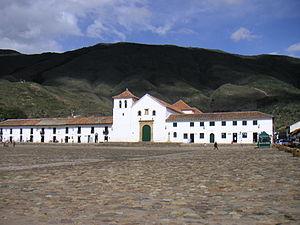
Andrés Díaz Venero de Leyva né à Celadilla-Sotobrín dans la Merindad de Río Ubierna, province de Burgos, est un ecclésiastique et un homme de loi espagnol du XVIᵉ siècle.